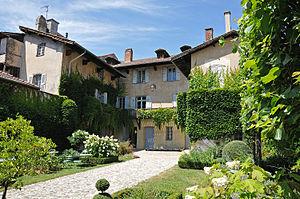
Jardin du Musée Hector-Berlioz.
Hector Berlioz est un compositeur, chef d'orchestre, critique musical et écrivain français né le 11 décembre 1803 à La Côte-Saint-André, et mort le 8 mars 1869 à Paris.
Louis Berlioz est un médecin français né le 9 juin 1776 à La Côte-Saint-André où il est mort le 28 juillet 1848. Père du compositeur Hector Berlioz, il est connu comme introducteur de l'acupuncture en France.
Le Festival Berlioz est un festival de musique classique et plus particulièrement de musique symphonique qui a lieu à La Côte-Saint-André, la ville natale du compositeur et musicien français Hector Berlioz, située dans le département de l'Isère en région Auvergne-Rhône-Alpes. Cet événement se déroule généralement à la fin du mois d'août, chaque année, depuis 1994.
La Côte-Saint-André est une commune française située dans le département de l'Isère, dans l'arrondissement de Vienne, en région Auvergne-Rhône-Alpes.